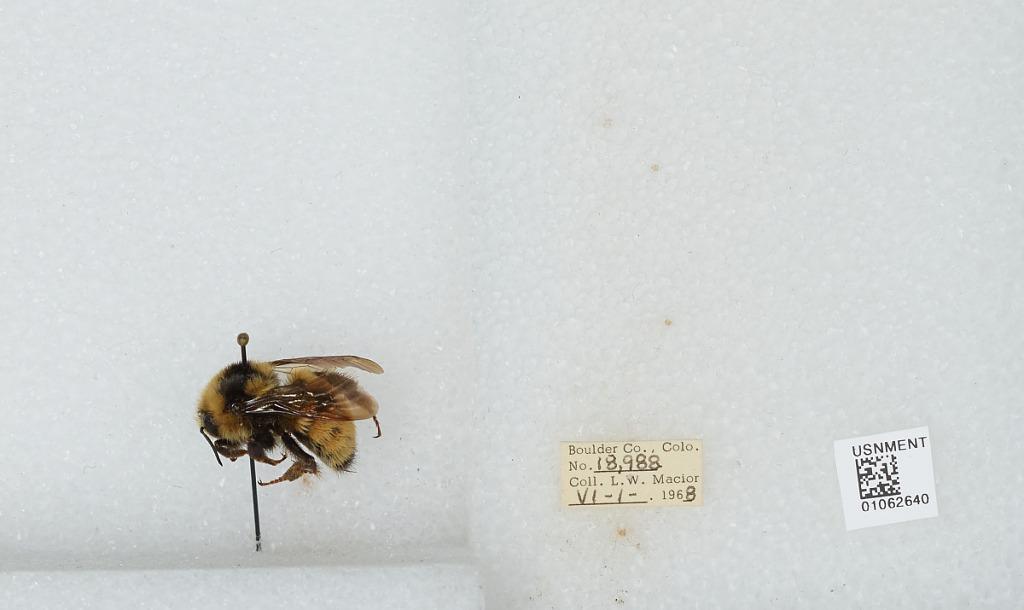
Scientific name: Bombus (Pyrobombus) bifarius Cresson
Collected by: L. Macior
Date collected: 1968-6-1
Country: United States
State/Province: Colorado
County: Boulder
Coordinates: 40.09, -105.36